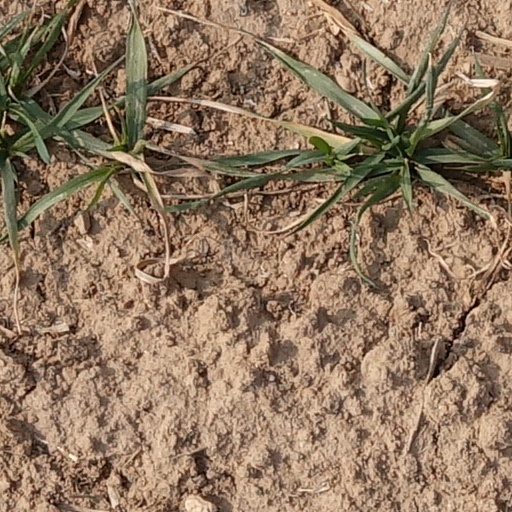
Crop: wheat